Fort Lancaster

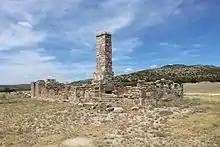
Ruins of Company K Enlisted Men's Barracks at Fort Lancaster, "circa" 1857

Within 40 years after being built, the wooden-frame superstructures of some buildings at the fort burned. "Only a few partially extant walls, a chimney, and numerous wall foundations remained in 1912." This was the general condition of the site when the first scientific archeological investigations were conducted in 1966. Archeological excavations were again conducted in 1971, when the site was mapped and test excavations were done. Archeological investigations in 1974 revealed that officers' quarters buildings had wood-plank floors, thresholds, and doorjambs fitted with iron pintles; the assumption is that doors were also of wood. These carbonized remains were left "in situ" after being exposed during archeological investigations, photographed, and recorded by measured drawings using grid systems tied to "modern" architectural features of the park facilities. The excavation units were stabilized by careful backfilling with soil removed from those units to protect the remains for anticipated future public display. Subsequent archeology in 1975 and 1976 revealed that wooden superstructure and flooring of site's commanding officer's residence and the sutler's store had likewise been destroyed by fire. Architectural details of buildings investigated by archeological excavation 1974-1976 indicate that before the buildings burned, they were all similar in design and construction, as would be expected of military engineering.